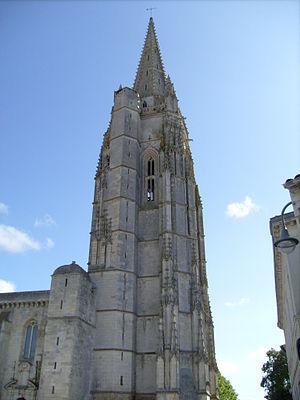
Eglise de Marennes
Cet article présente les faits historiques notables de la ville de Marennes, ville du Sud-Ouest de la France, située dans le département de la Charente-Maritime et surnommée la « capitale de l'huître ».
Cet article recense les monuments historiques de France classés en 1840, la première protection de ce type dans le pays.